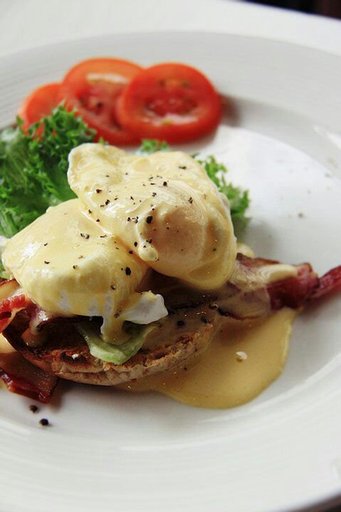
Label: eggs_benedict